Playmaker

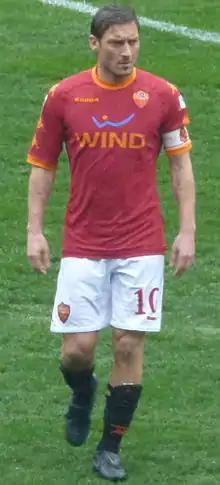
Italian attacking midfield playmaker Francesco Totti spent his entire career with Roma, also serving as the team's captain.

Advanced playmakers are often known for their ability to score goals as well as their technical skills, passing, and chance creation ability. They are often – but not always – quick, agile, and mobile players, with good tactical intelligence; their movement off the ball is just as important as their movement on the ball, as they must create space for further attacking plays. Many playmakers are also free-kick, penalty, and dead-ball specialists, who are also capable of curling the ball into the box from set pieces, providing further deliveries for teammates, although this is not necessarily a trait that is required to be a playmaker.